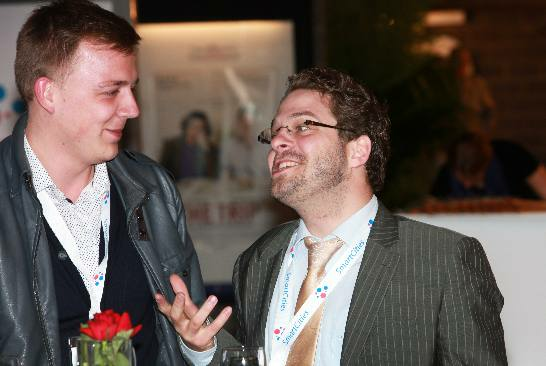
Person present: Yes